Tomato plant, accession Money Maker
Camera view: tilt-top (135 deg); turntable rotation: 330 degrees
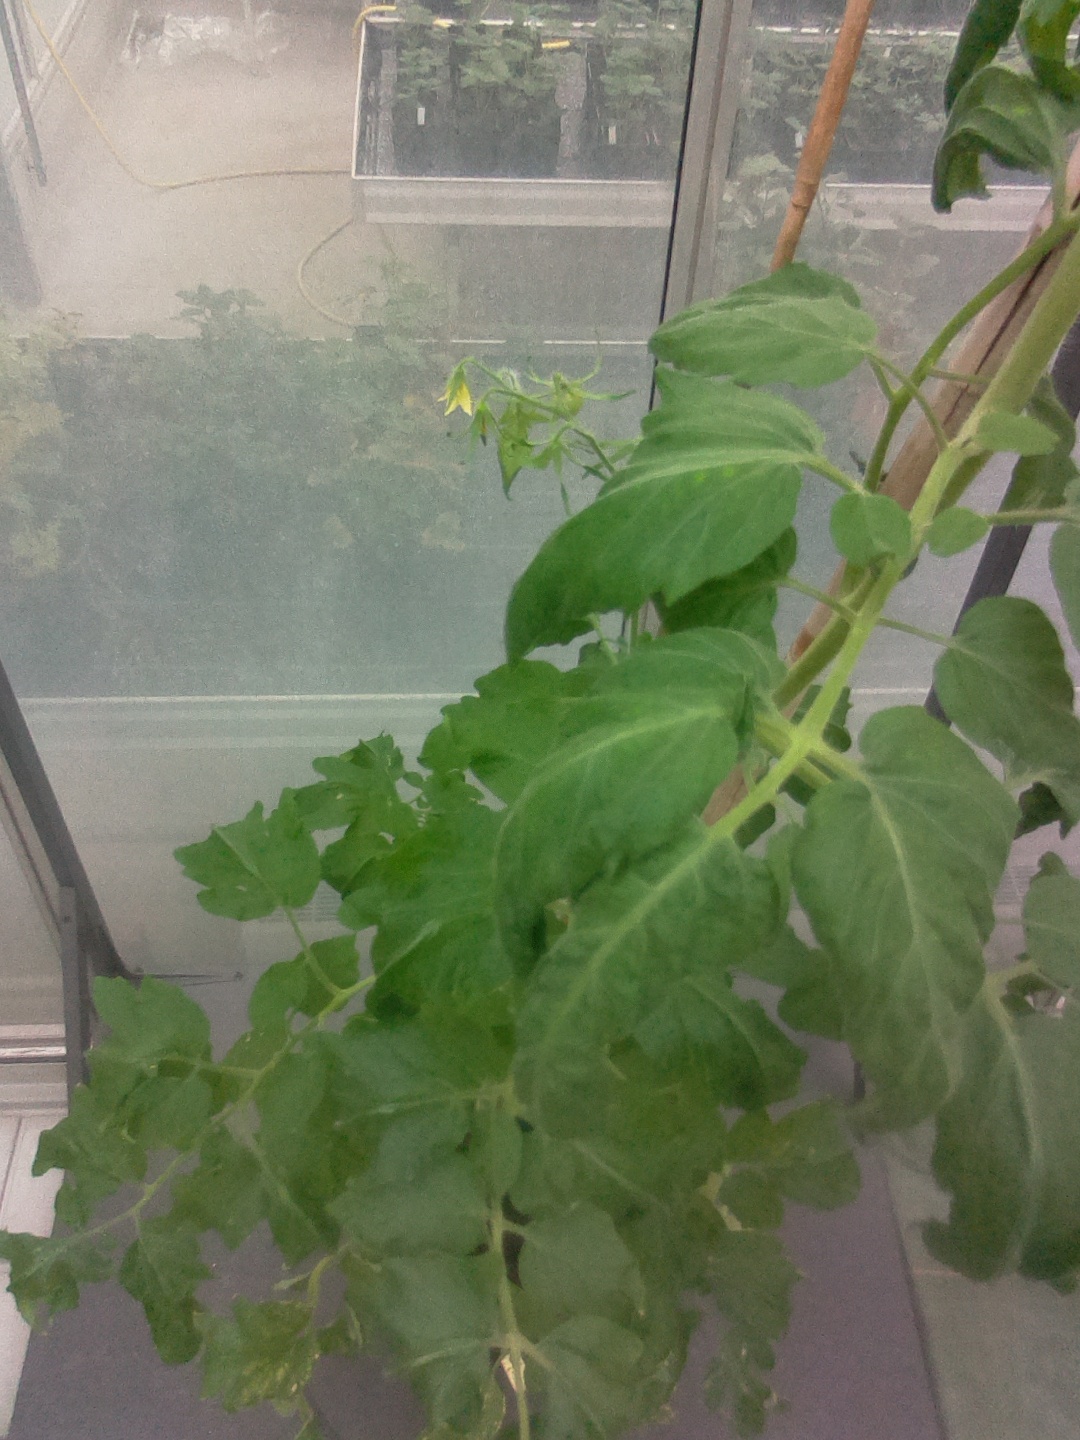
BBCH growth stage 70: Fruits at the main stem or branches visibles